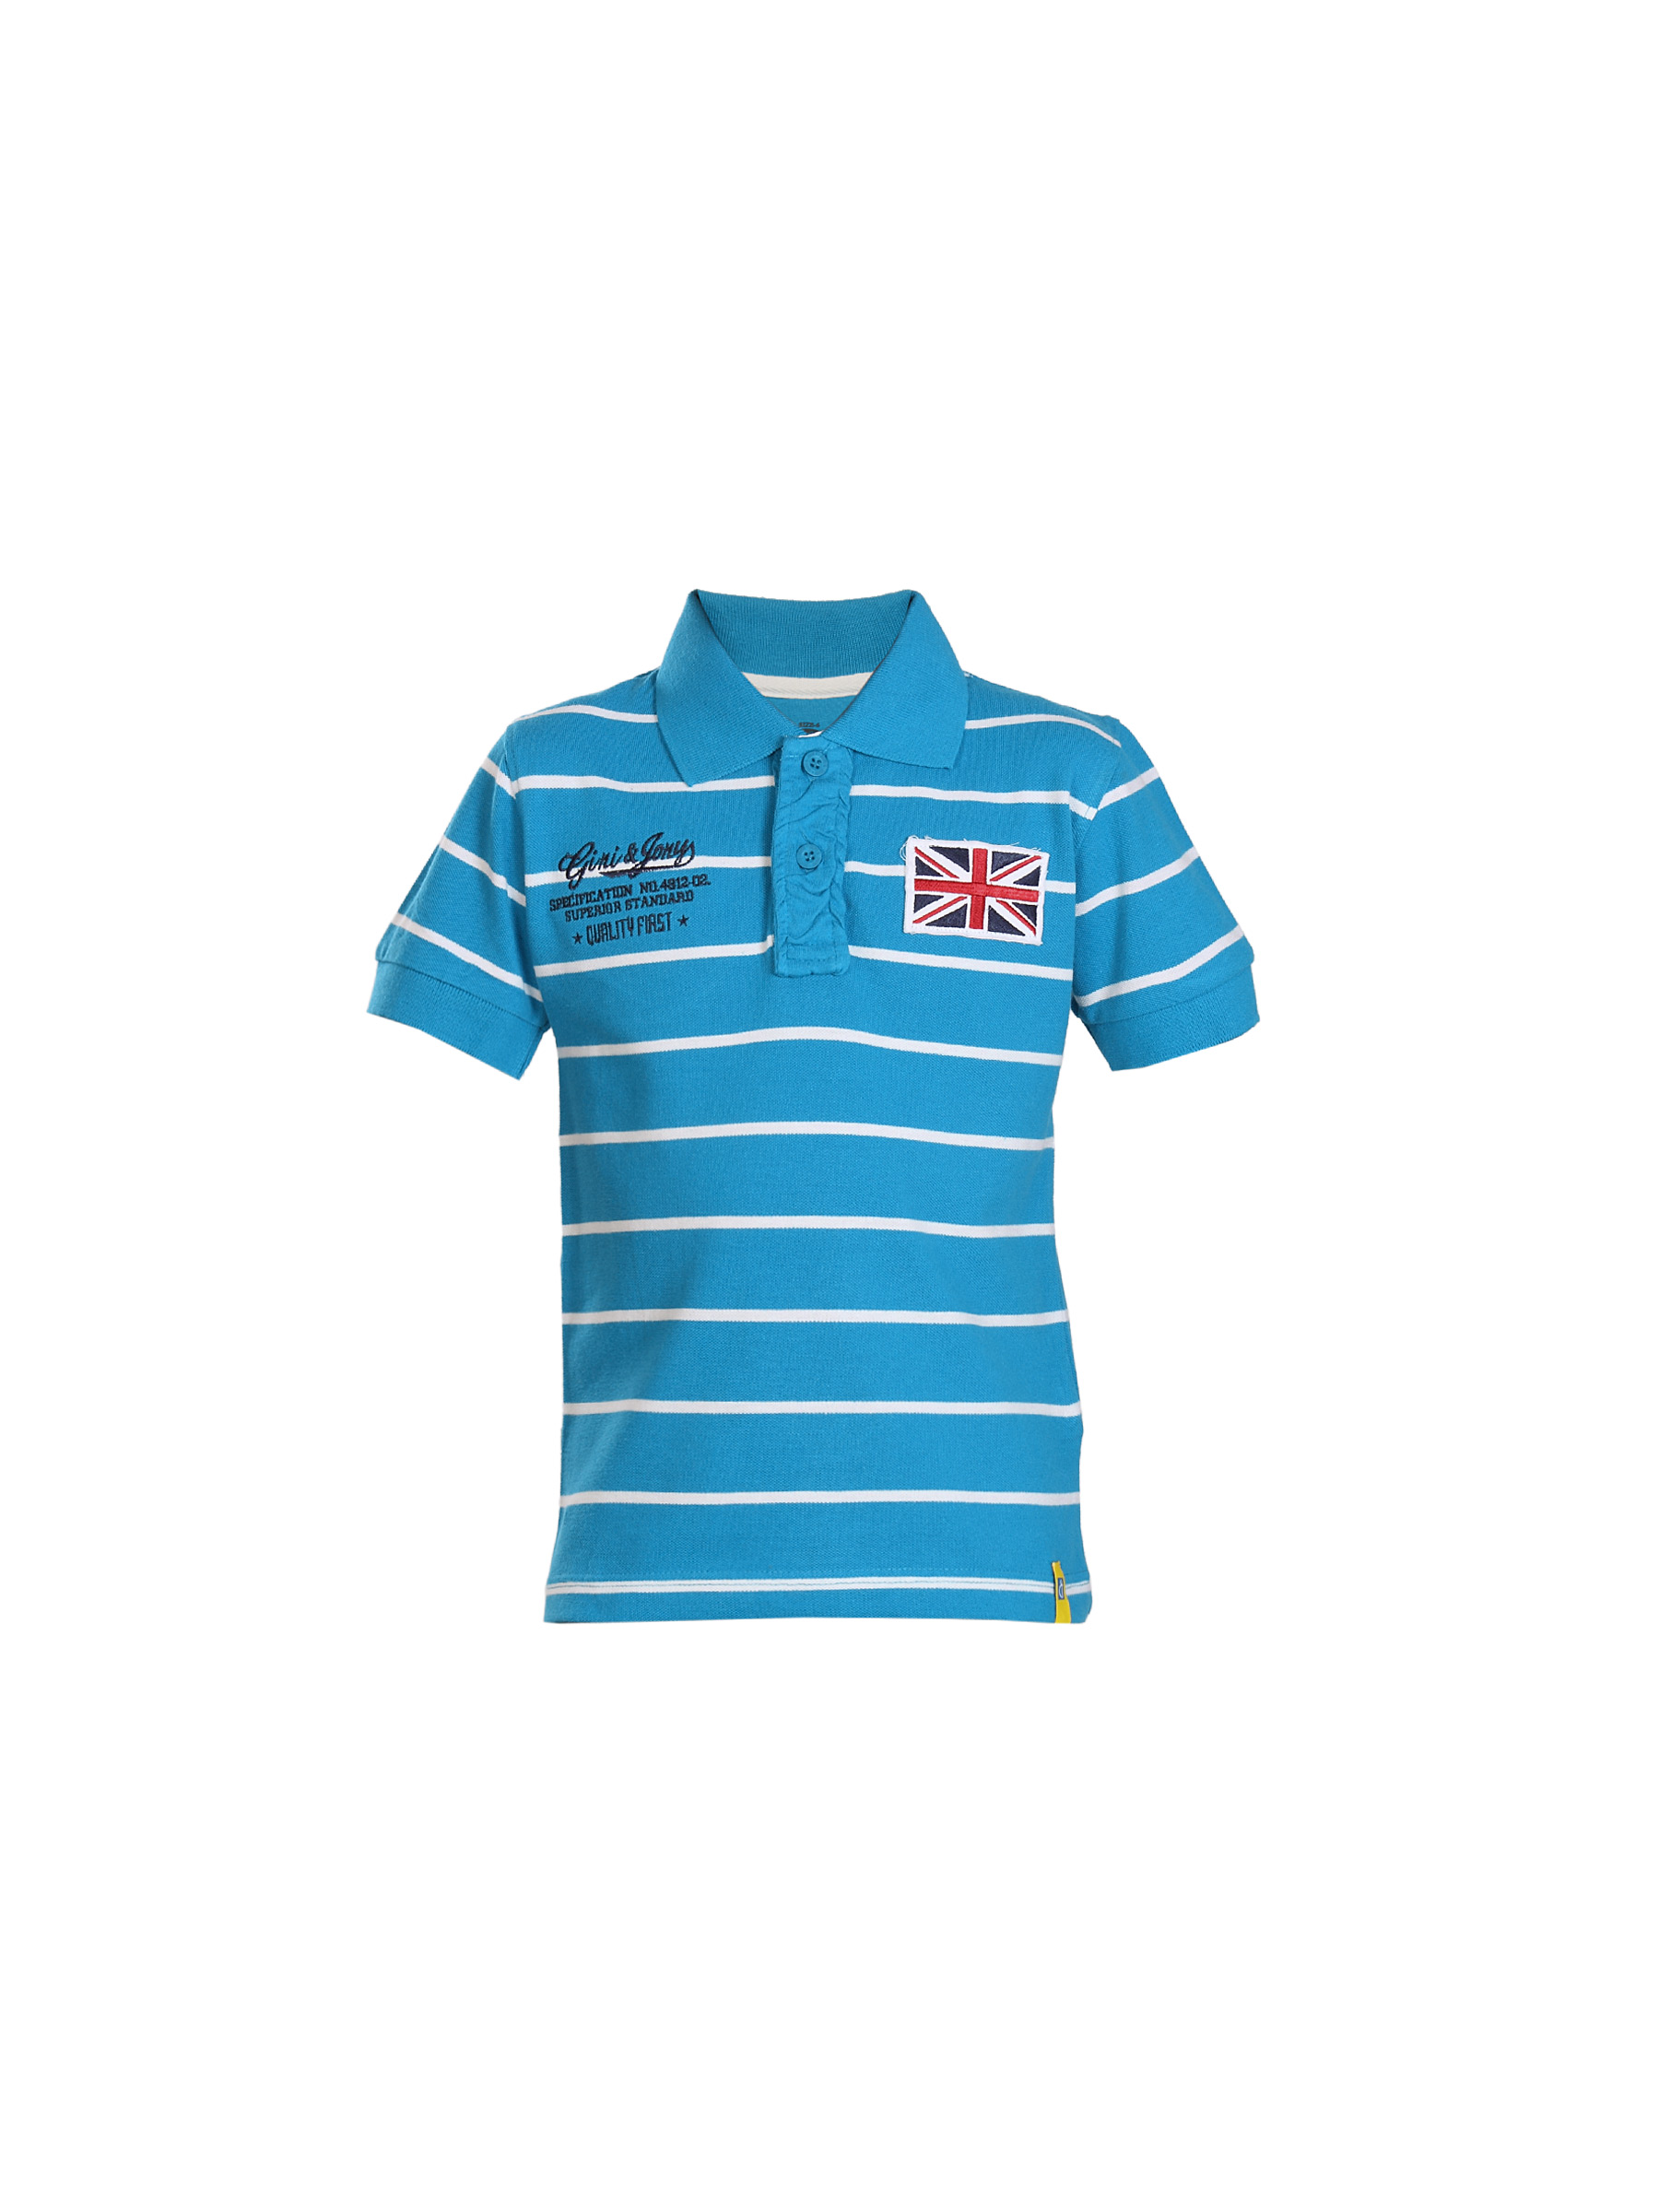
Gini and Jony Boys Core Blue T-shirt
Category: Apparel / Topwear / Tshirts
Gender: Boys
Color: Blue
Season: Summer 2012
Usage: Casual